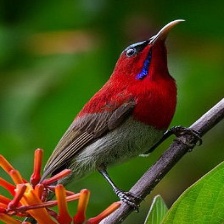
Species: CRIMSON SUNBIRD
Scientific name: AETHOPYGA SIPARAJA